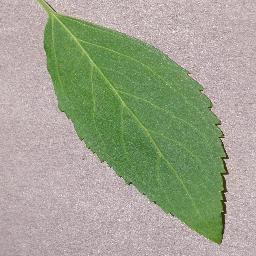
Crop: cherry
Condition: (including_sour)_healthy